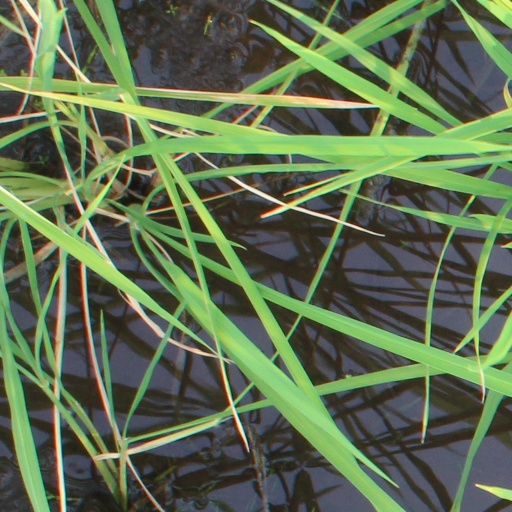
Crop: rice